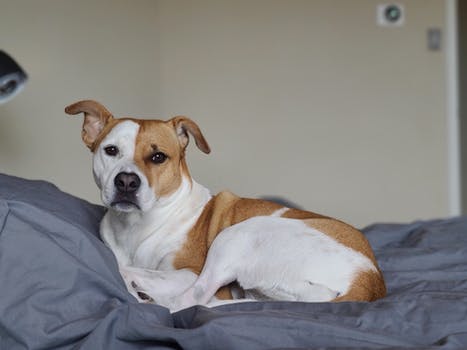
Label: No Watermark